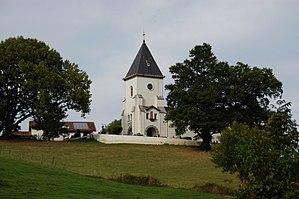
Église de Suhescun.
Suhescun est une commune française située dans le département des Pyrénées-Atlantiques, en région Nouvelle-Aquitaine.